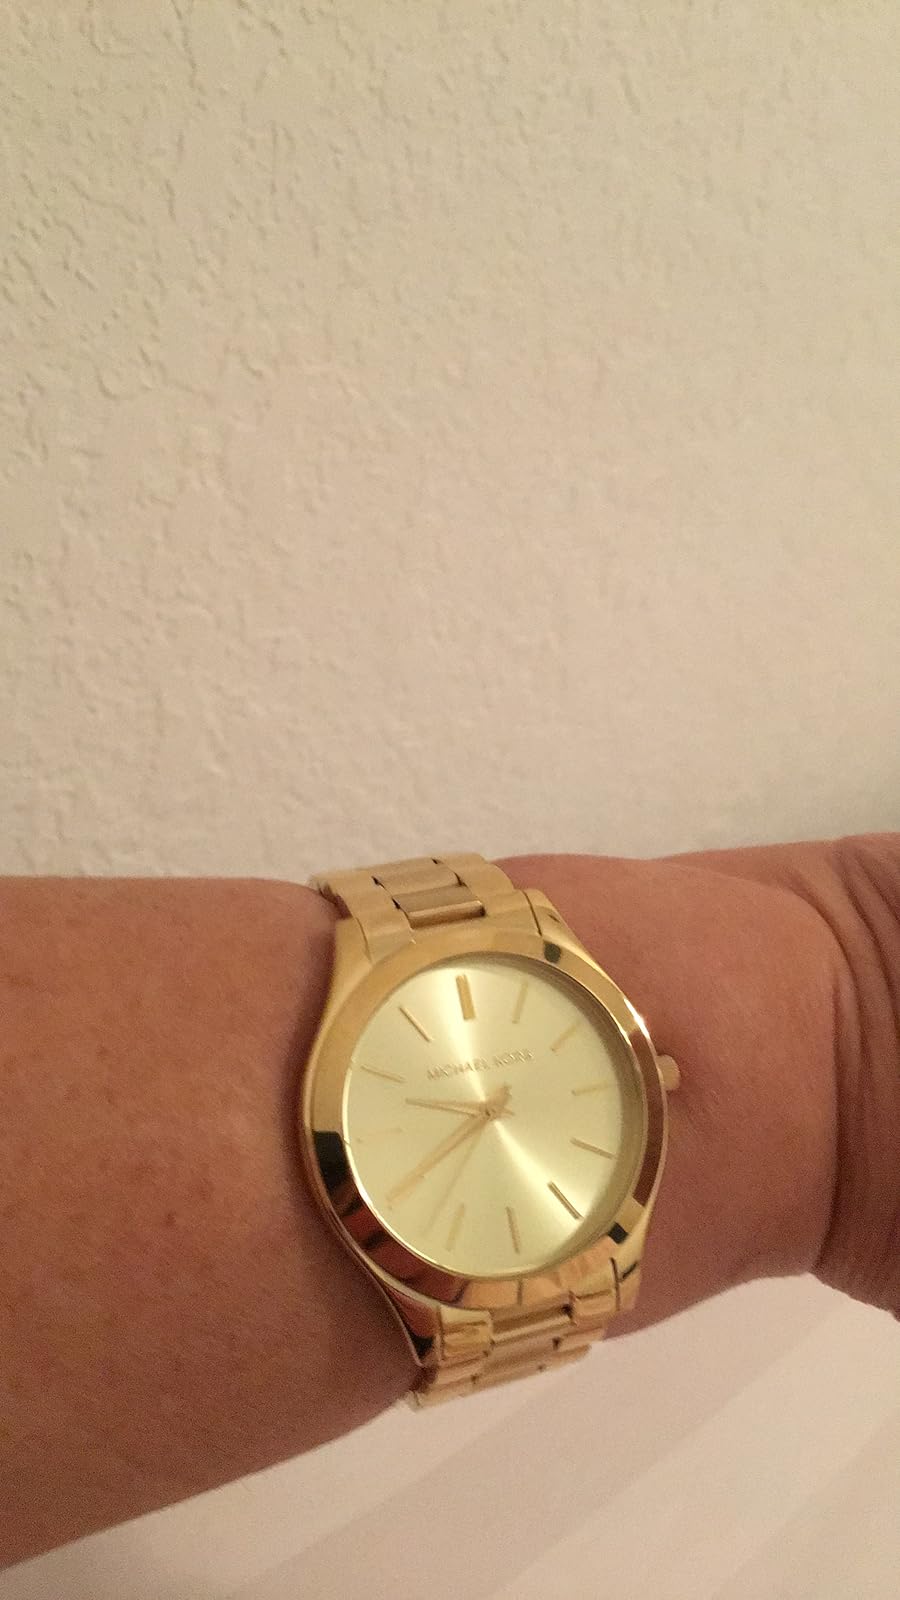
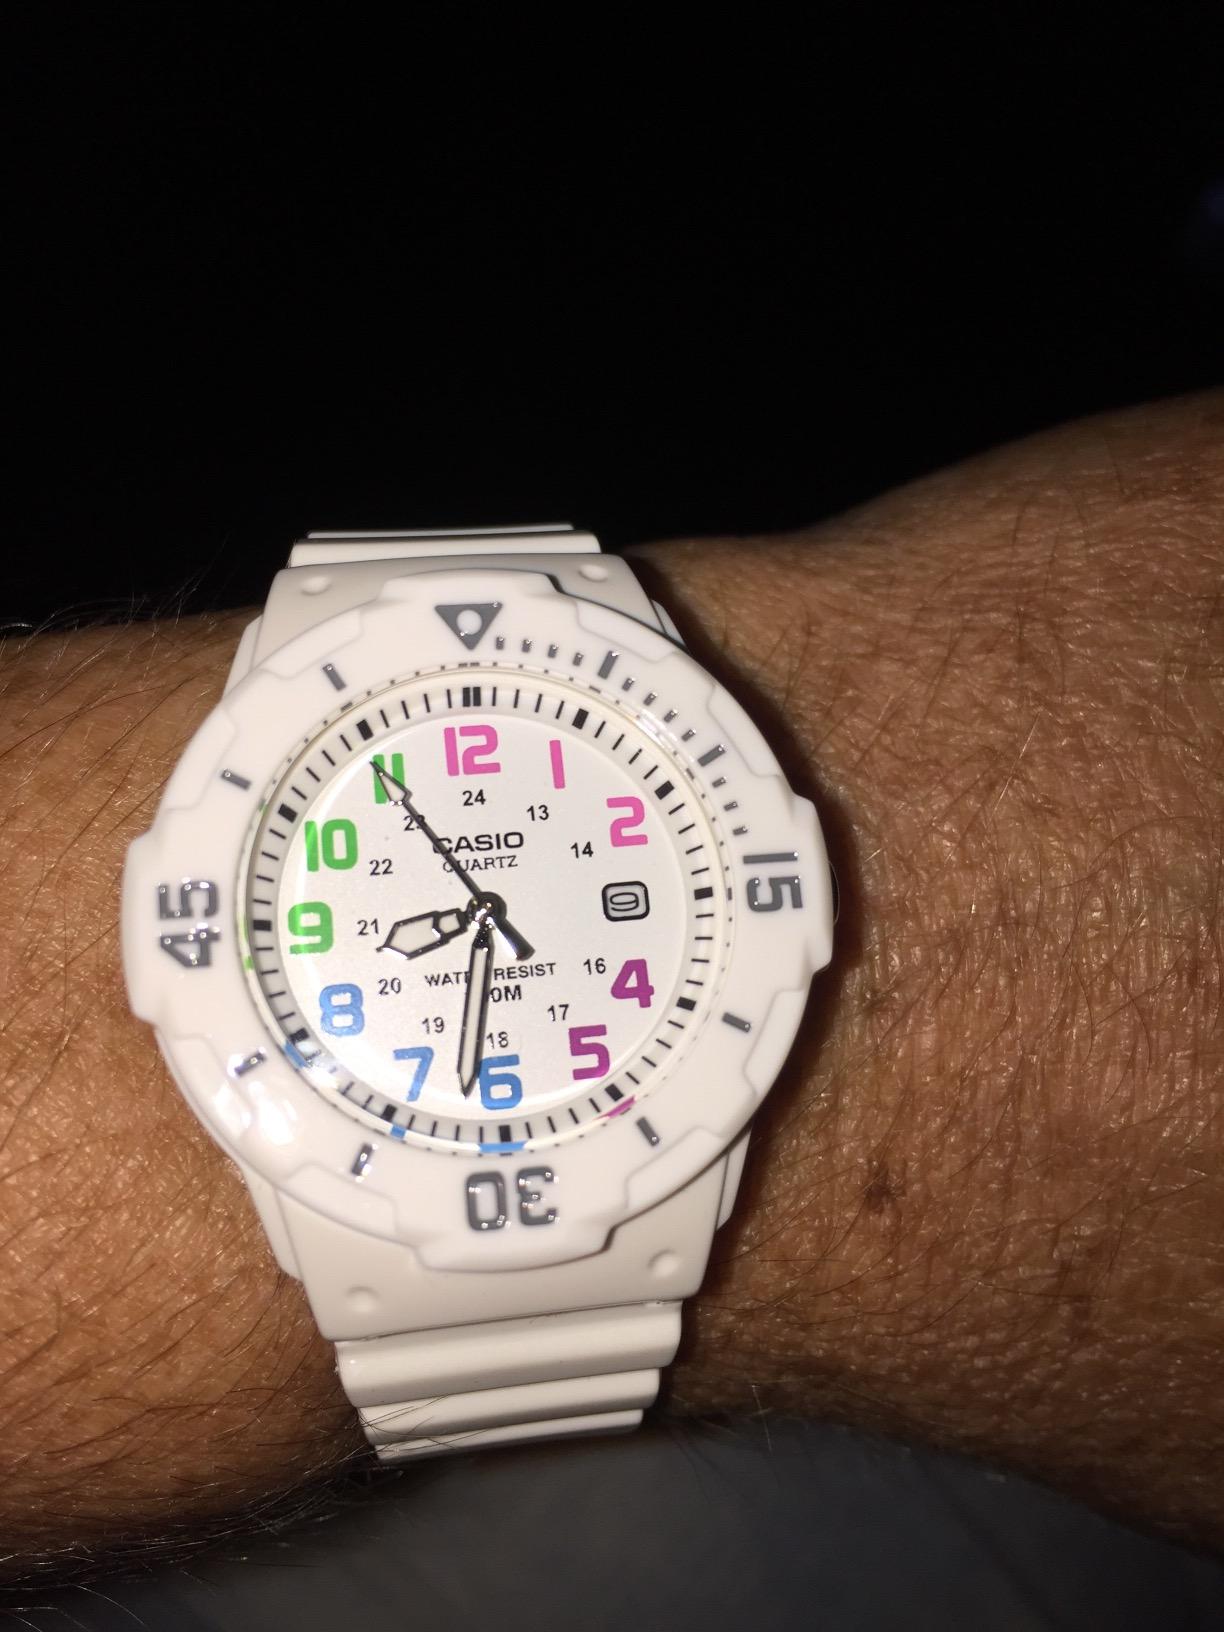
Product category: accessories_watch
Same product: no